Lewis and Clark National Historic Trail

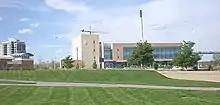
National Park Service Midwest Regional Headquarters on the Downtown Omaha riverfront

The official headquarters for the trail is located at the National Park Service Midwest Regional Headquarters, in Omaha, Nebraska. The visitor center features exhibits about the explorers and their historic trip, as well as information about sites along the trail.